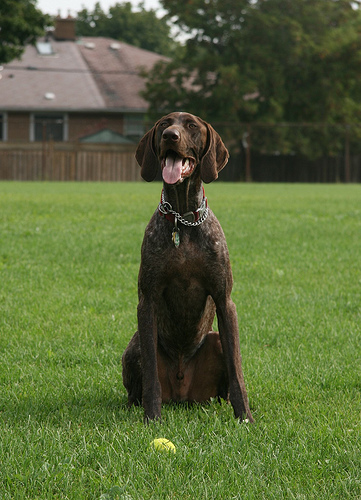
Animal: dog
Breed: german_shorthaired